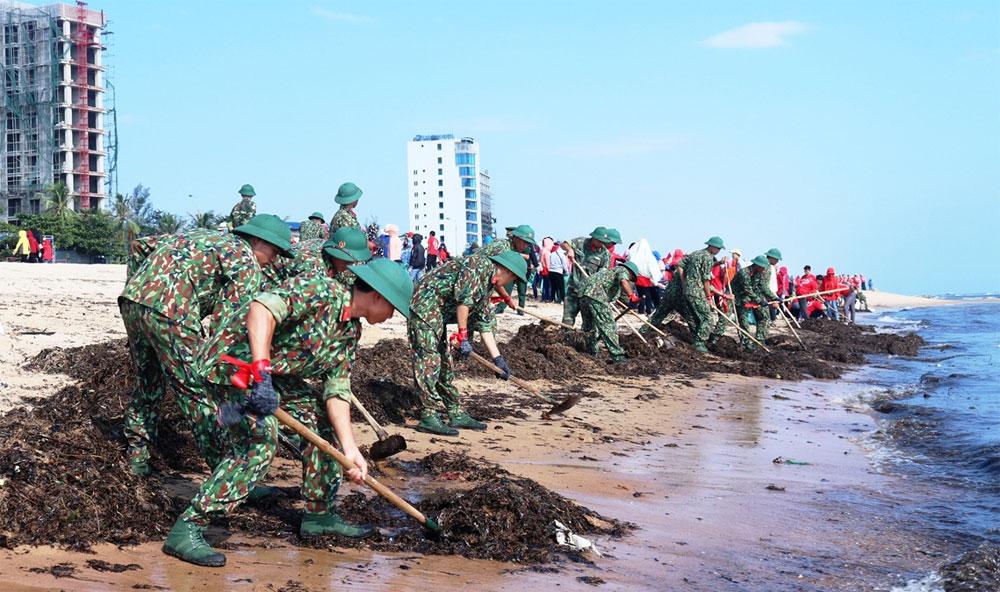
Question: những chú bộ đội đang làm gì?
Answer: họ đang xới đắt